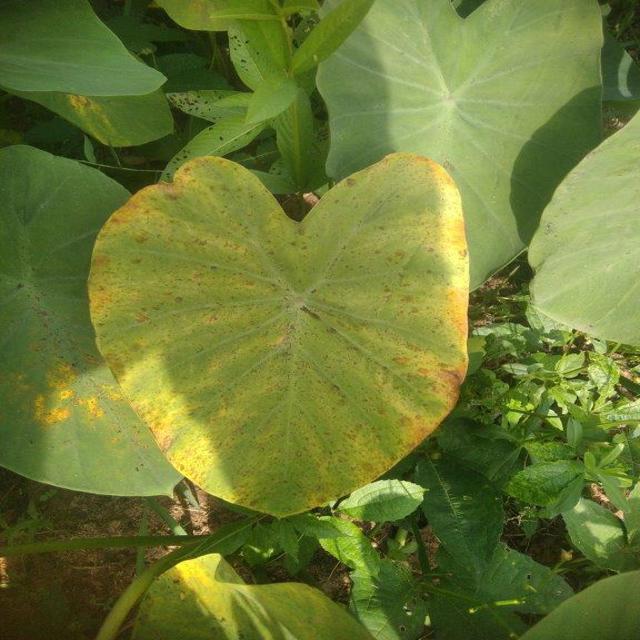
Label: Mid_Blight